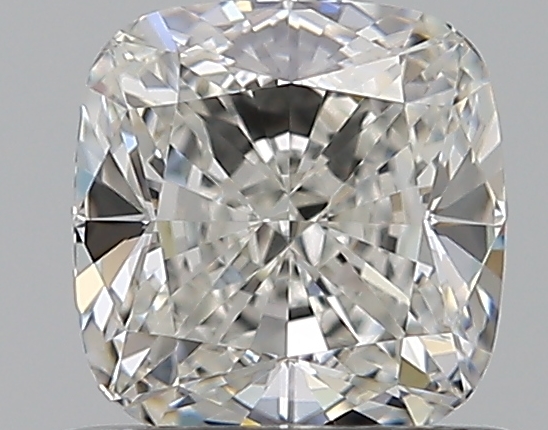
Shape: cushion
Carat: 0.73
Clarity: VVS2
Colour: G
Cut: EX
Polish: EX
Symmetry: EX
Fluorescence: N
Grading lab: GIA
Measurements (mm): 5.17 x 5.04 x 3.24